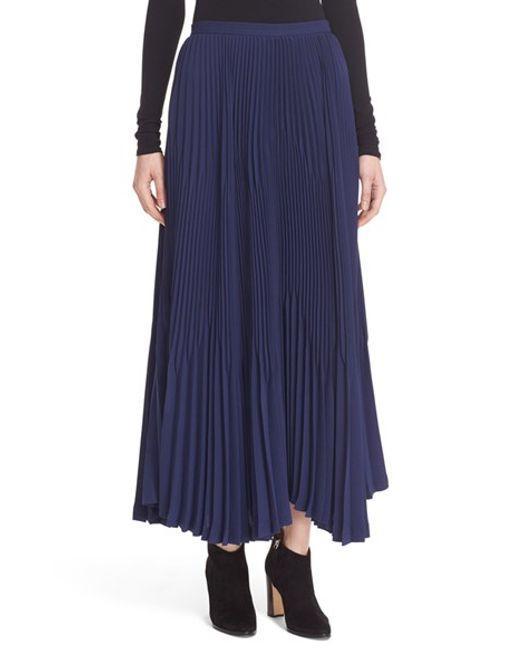
Anthrazitfarbenes lila Abendkleid mit zwei Trägern kombiniert mit Stiefeln